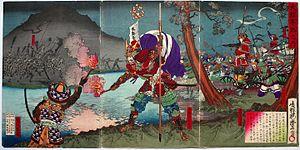
La bataille de Dōmyōji, à Osaka qui se déroule le 3 juin 1615, voit l'affrontement de l'armée de l'est de Tokugawa Ieyasu et de l'armée d'Osaka commandée par Toyotomi Hideyori. Cette bataille est l'une des plus importantes dans l'histoire du Japon entre des forces de samouraï. C'est une des nombreuses batailles de la campagne d'été du siège d'Osaka qui amène la chute d'Osaka aux mains des Tokugawa et entraîne la mort de Toyotomi Hideyori.